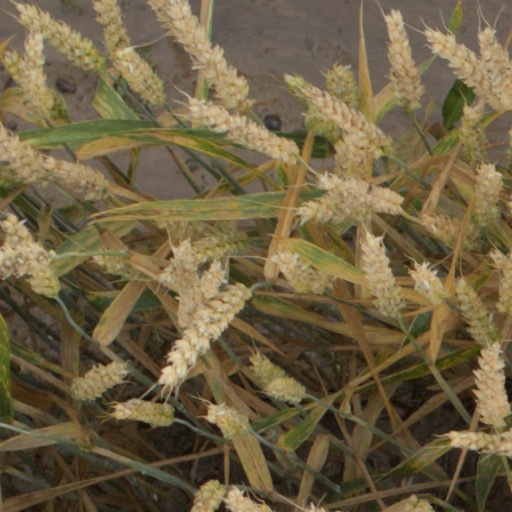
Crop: wheat